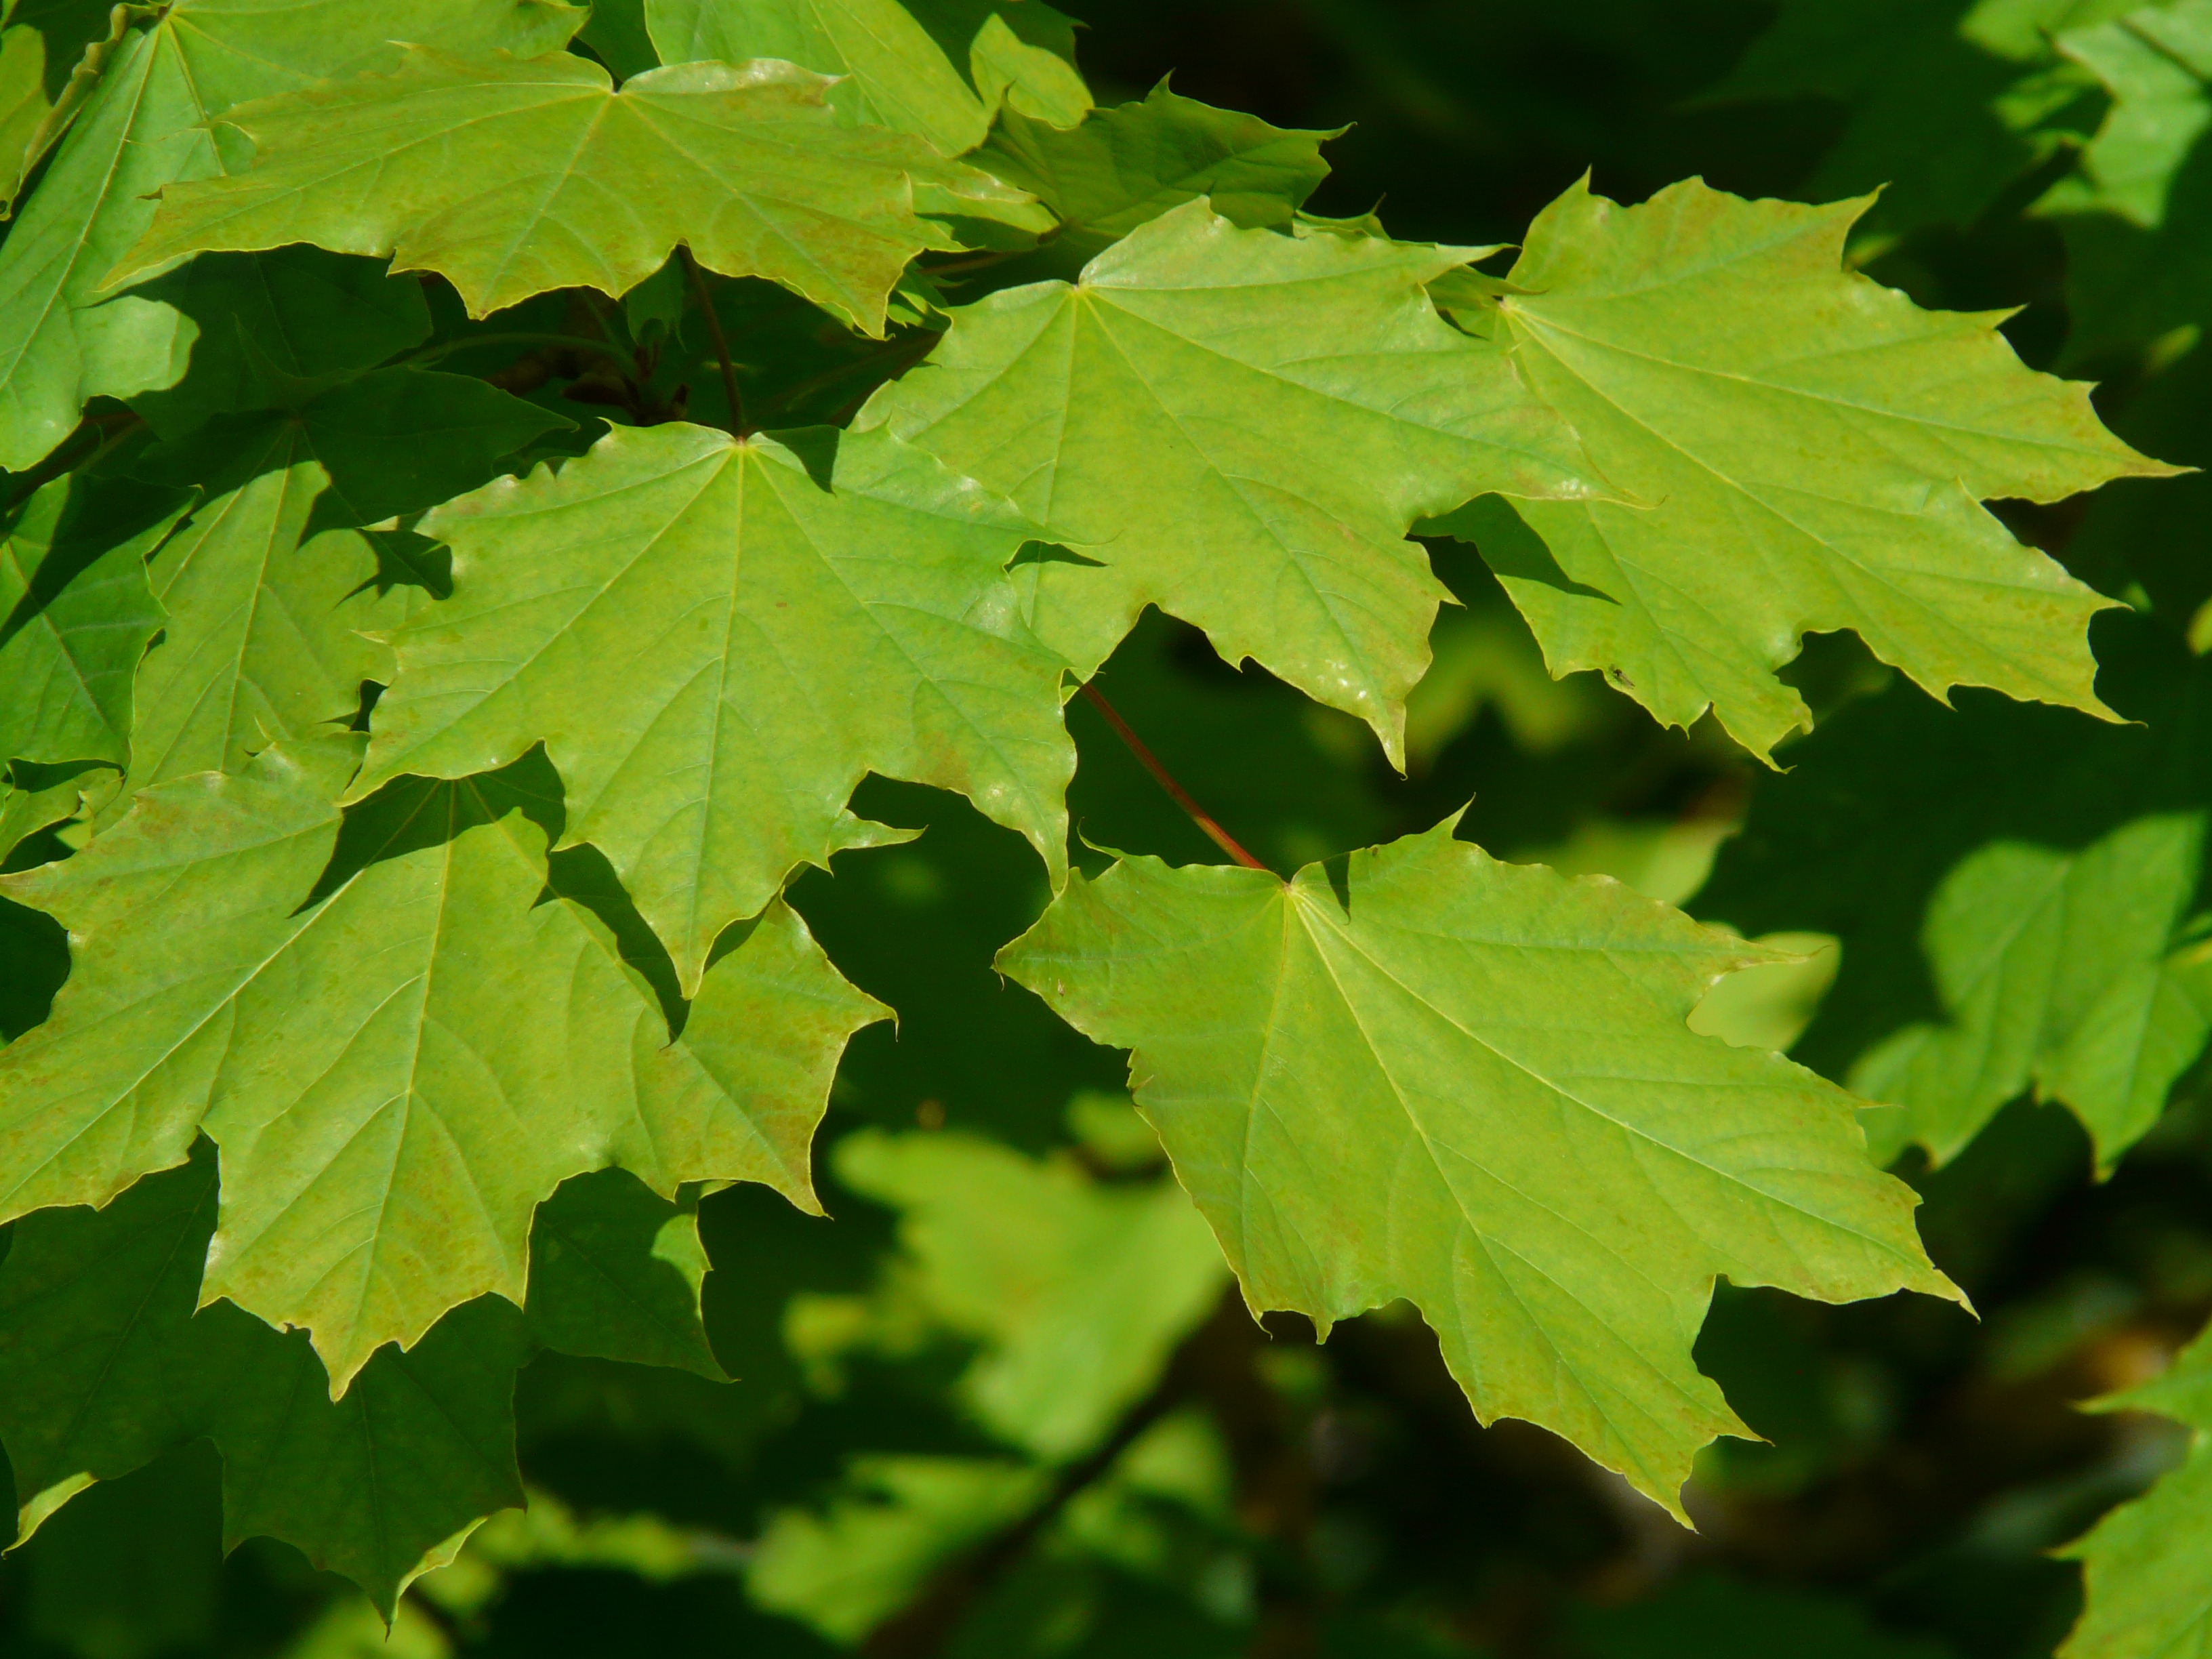
tree, branch, light, plant, sun, leaf, green, produce, autumn, maple, maple tree, maple leaf, deciduous tree, deciduous, illuminate, maple leaves, acer, flowering plant, maidenhair tree, grape leaves, needle leaf maple, norway maple, annual plant, acer platanoides, woody plant, land plant, plane tree family